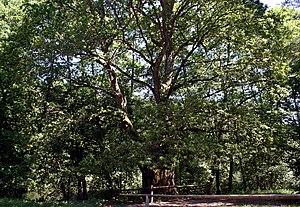
La forêt de Tuchola est une forêt polonaise de conifères située à proximité de la ville de Tuchola, dans le Nord de la Pologne. Elle s'étend sur 3 225,36 km² et accueille plusieurs aires protégées, notamment les parcs paysagers Zaborski, Wdecki, Wdzydzki et de Tuchola. La forêt fait partie du réseau Natura 2000 et est reconnue réserve de biosphère par l'Unesco depuis 2010.